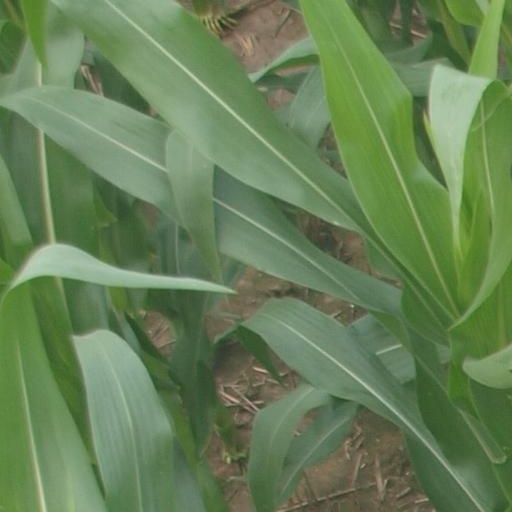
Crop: maize; corn